Yorii Station

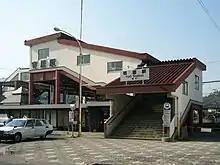
The south entrance in March 2006, before the addition of lifts

The station opened on October 7, 1901, as the terminus of the Jōbu Railway (present-day Chichibu Railway) from . From April 2, 1903, the Jōbu Railway line was extended from Yorii to .